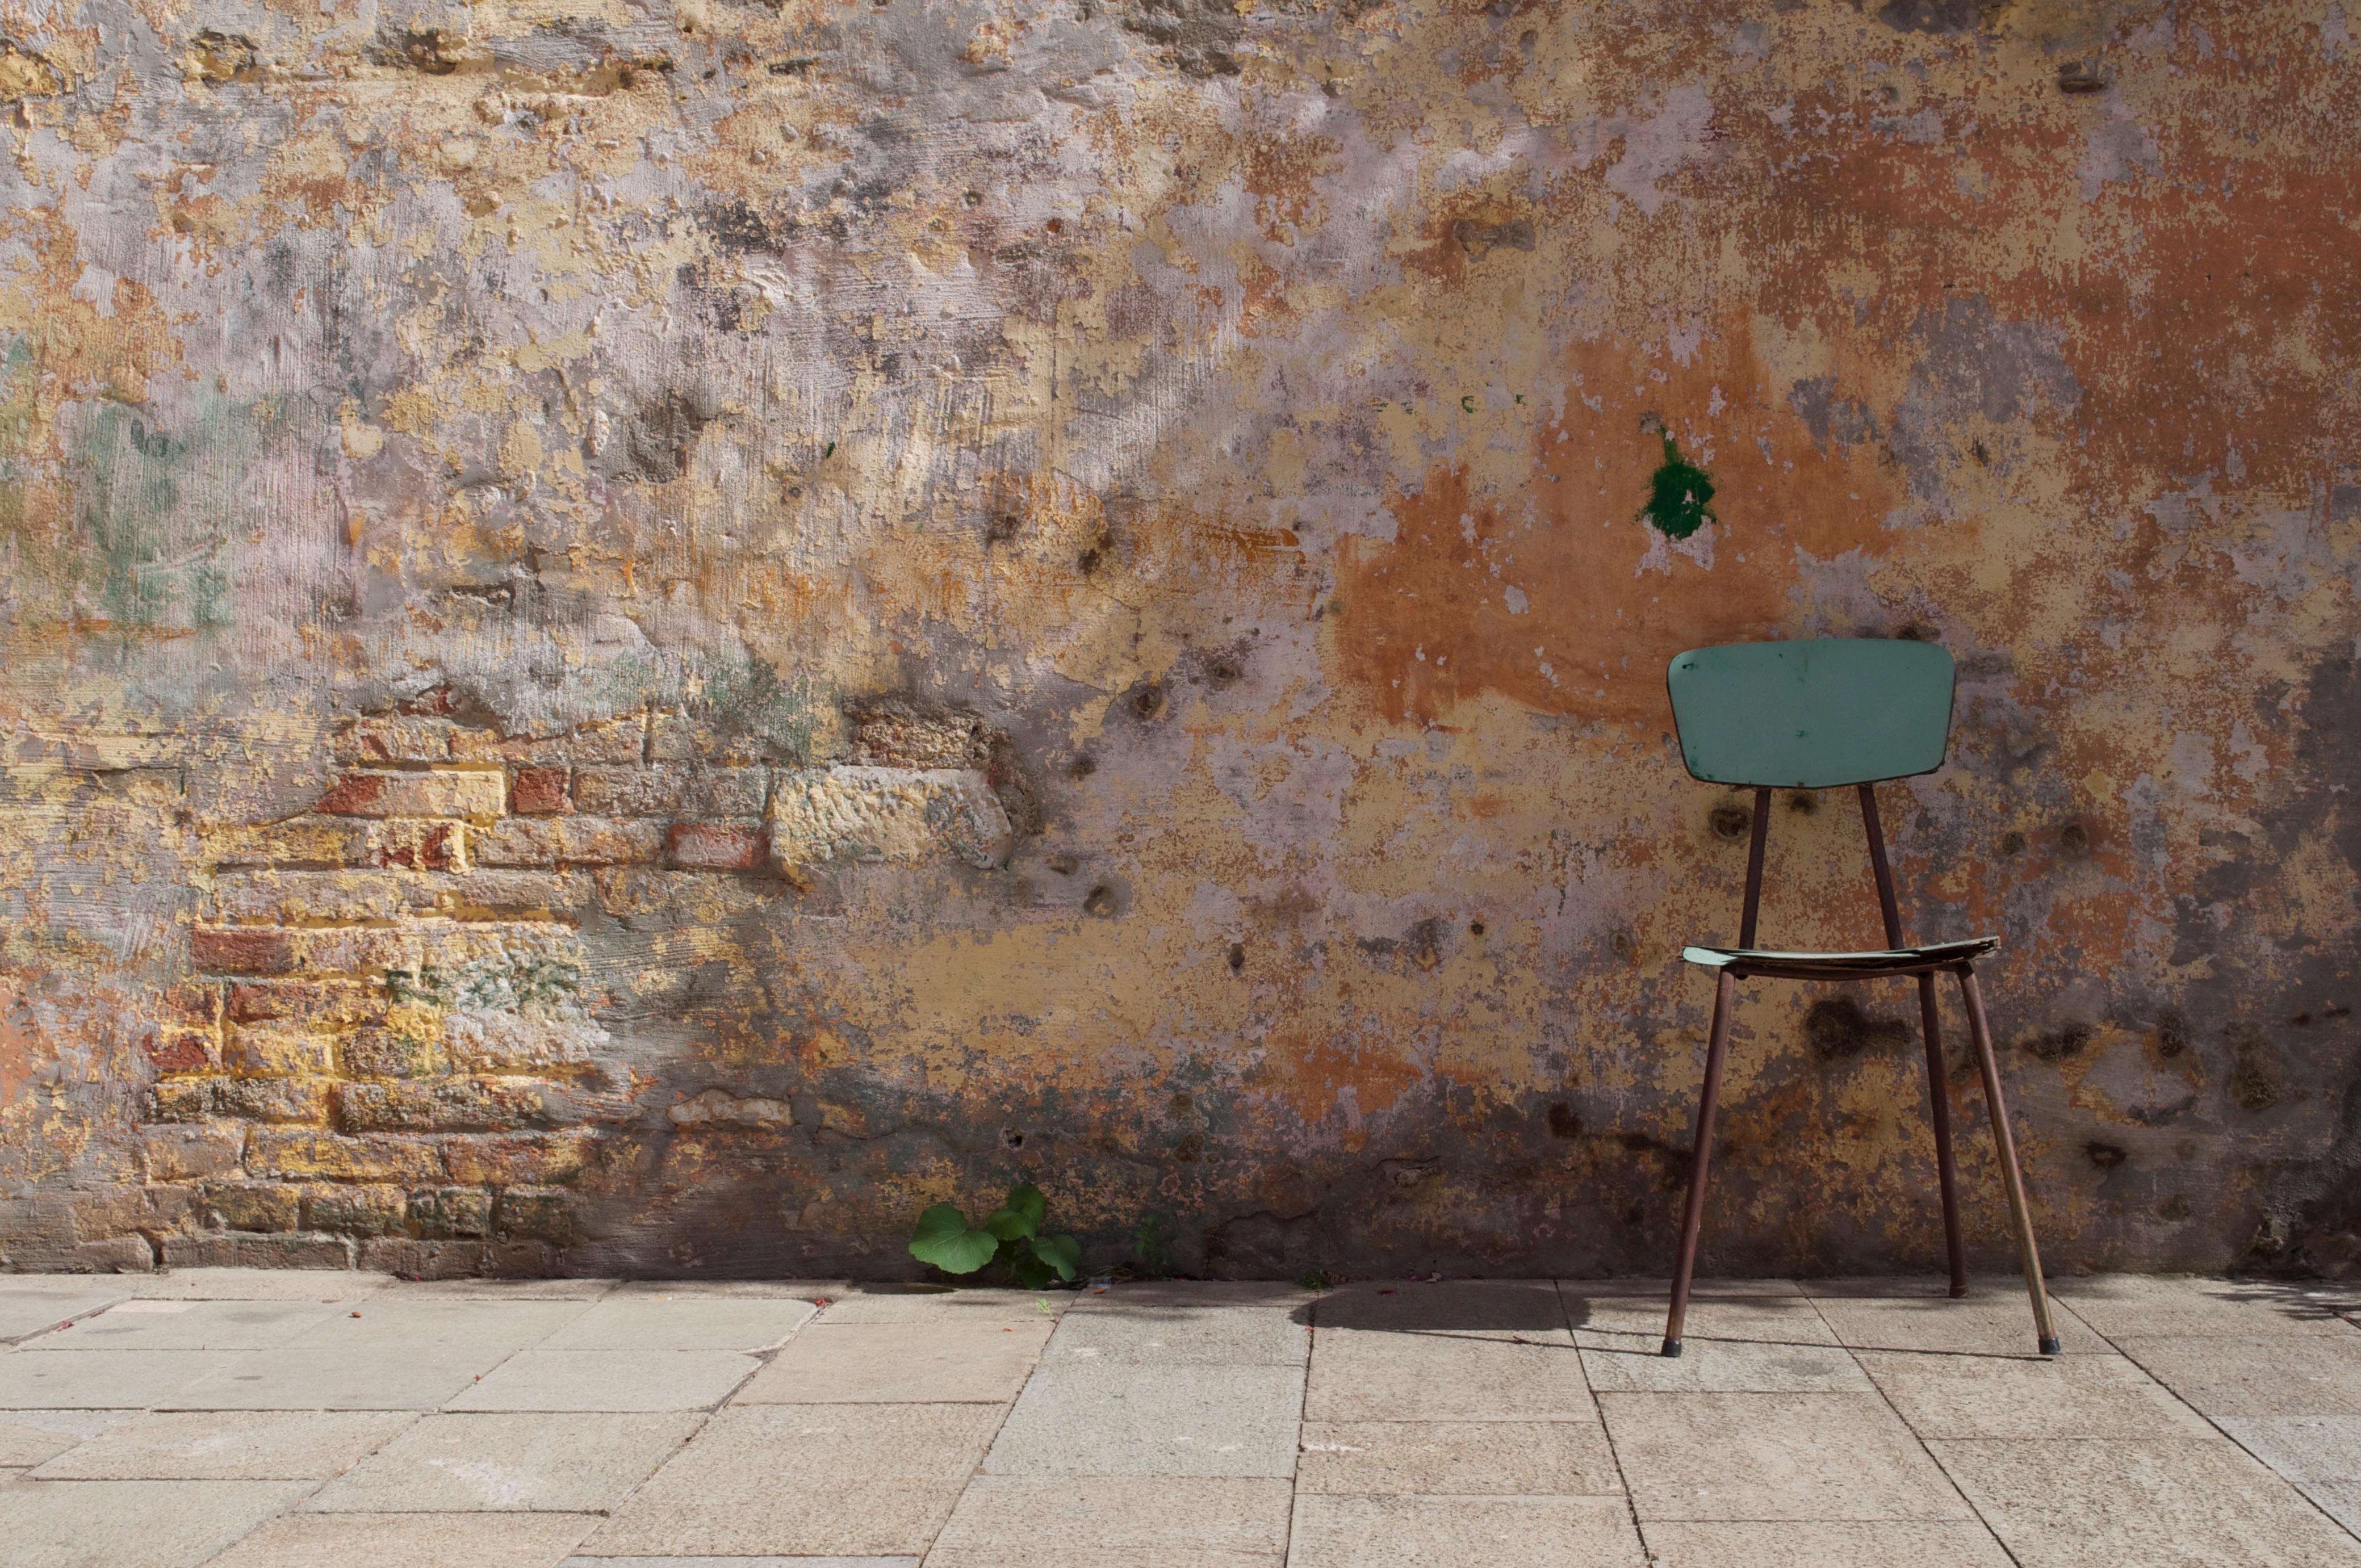
rock, wood, texture, floor, wall, brick, material, flooring